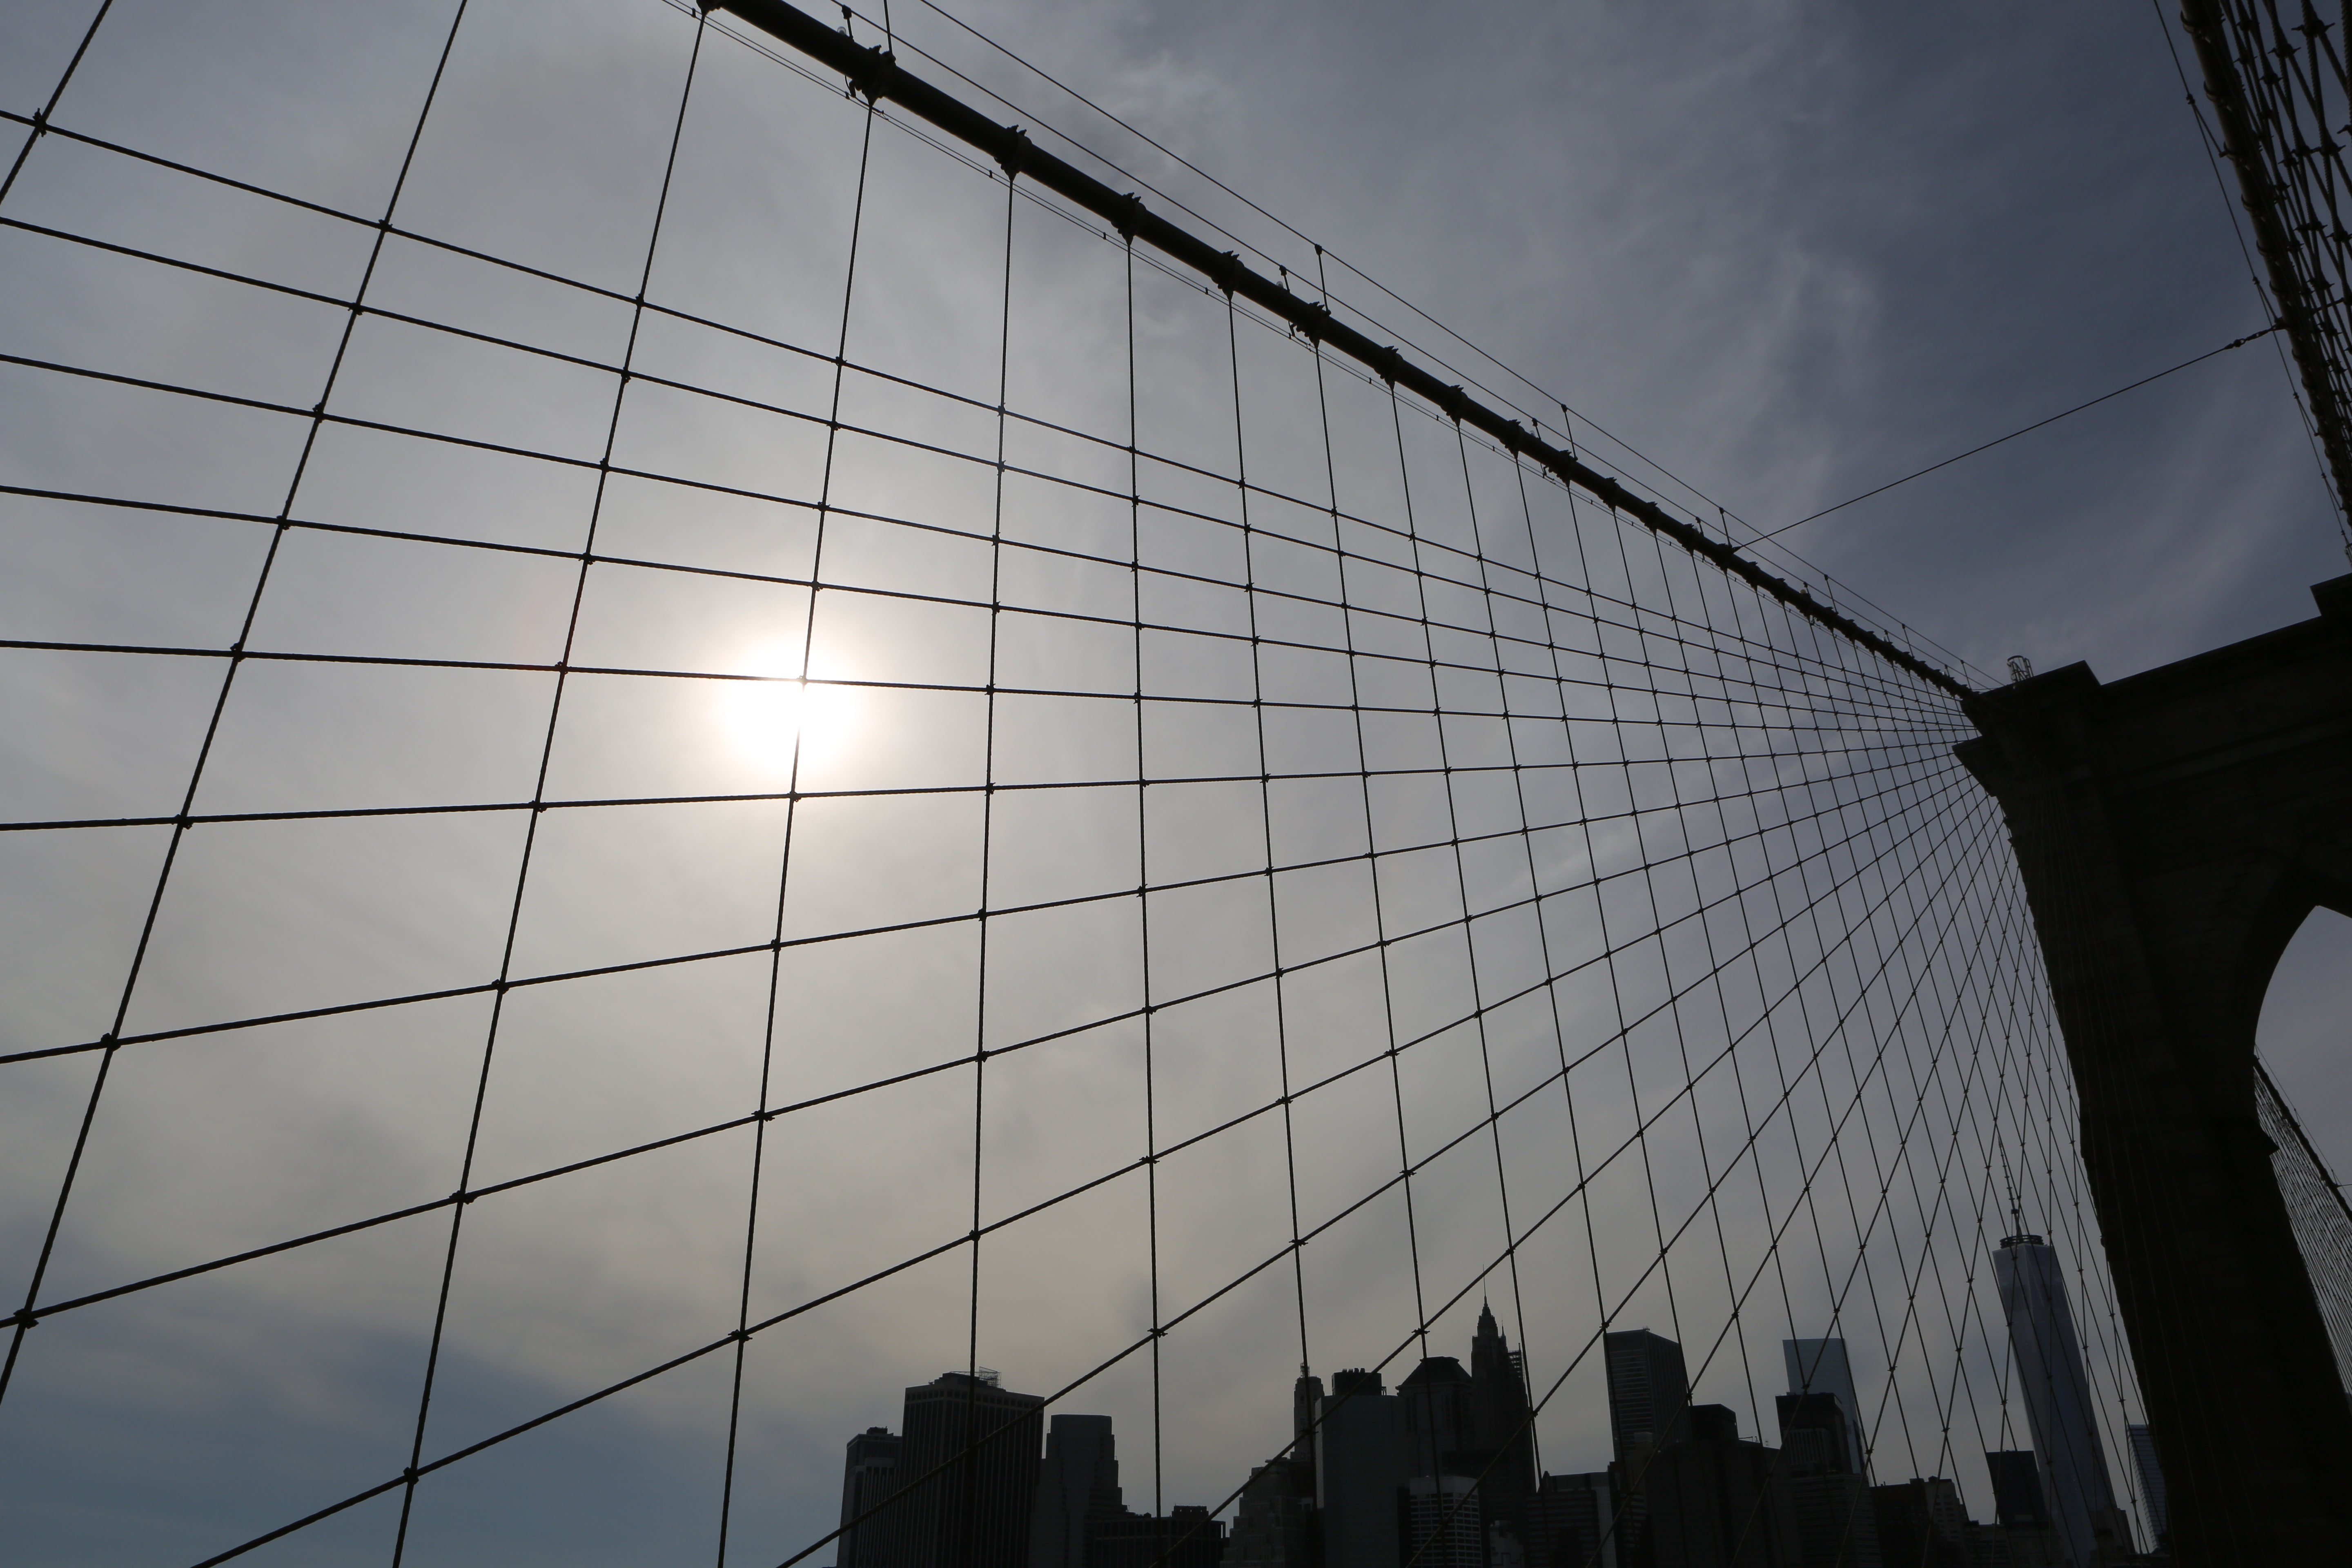
light, architecture, sky, sunlight, skyscraper, line, reflection, facade, lighting, symmetry, shape, urban area, atmosphere of earth